Vanity plate

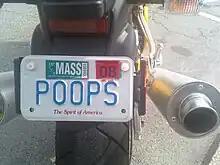
Massachusetts vanity plate on a motorcycle in Boston.

In some states and provinces, optional plates can also be vanity plates and are a choice of motorists who want a more distinctive personalised plate. However, the maximum number of characters on an optional plate may be lower than on a standard-issue plate. For example, the U.S. state of Virginia allows up to 7.5 characters (a space or hyphen is counted as 0.5 character) on a standard-issue plate, but only up to 6 characters on many of its optional plates. In some states, a motorist may also check the availability of a desired combination online. In New Jersey, which uses six alphanumeric characters on its plates, drivers can order vanity plates with seven characters.